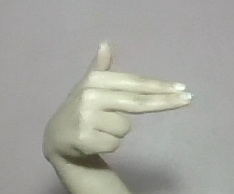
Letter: ghain